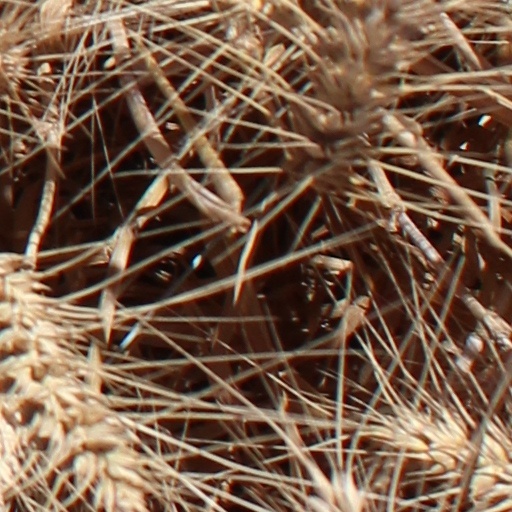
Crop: wheat